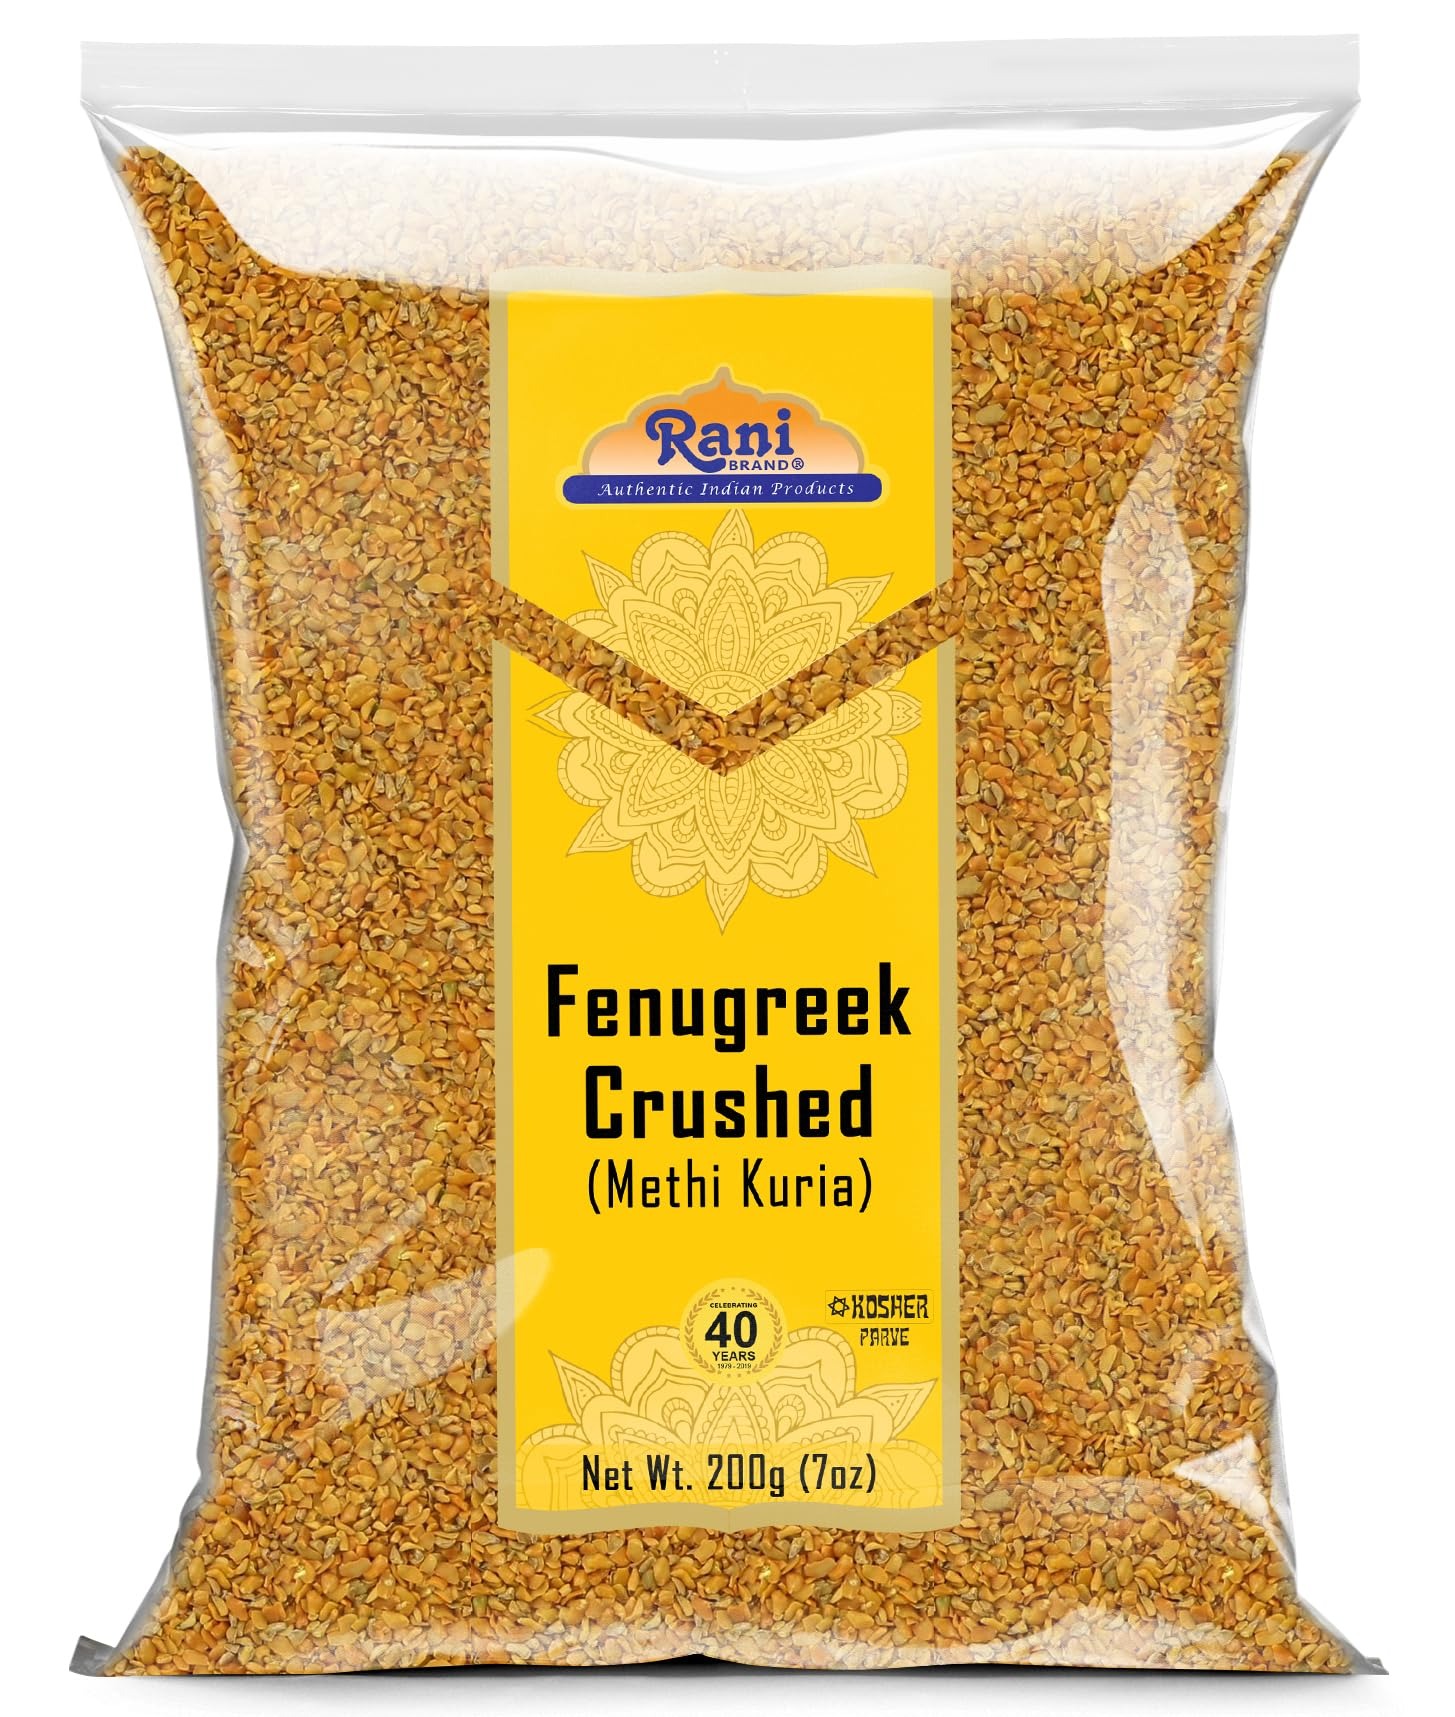
Item Name: Rani Fenugreek (Methi) Seeds Crushed 7oz (200g) Trigonella foenum graecum ~ All Natural | Vegan | Gluten Friendly | Non-GMO | Indian Origin, used in cooking & Ayurvedic spice
Bullet Point 1: You'll LOVE ❤️ our Fenugreek Seeds Crushed by Rani Brand--Here's Why:
Bullet Point 2: 🌿 Packed in the USA, 100% Natural, Non-GMO, No Preservatives, Vegan, Gluten Friendly, PREMIUM Gourmet Food Grade Spice.
Bullet Point 3: 🌿 Packed in a no barrier Plastic Bag, let us tell you how important that is when using high quality Indian Spices!
Bullet Point 4: 🌿 Rani is a USA based company selling spices for over 40 years, buy with confidence!
Bullet Point 5: 🌿 Net Wt. 7oz (200g), Authentic Indian Product, Product of India Alternative Name (Indian) Methi Kuria
Product Description: <b>Fenugreek</b> is Native to the eastern Mediterranean and is cultivated widely in India, Morocco, France and Argentina. Fenugreek is a favorite spice in South India and Sri Lanka, where it is not limited to curries, but may also be found in chutneys, lentil dishes, pickles, and vegetables. The strong aromatic aroma of fenugreek is similar to that of celery and is a dominate ingredient in curry powders.
Value: 7.0
Unit: Ounce

Price: 8.99